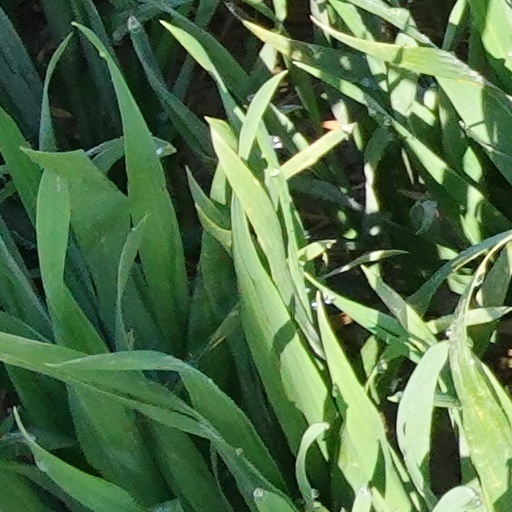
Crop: wheat